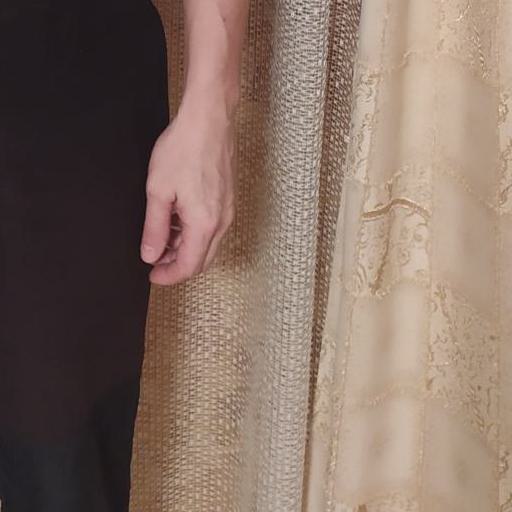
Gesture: no_gesture